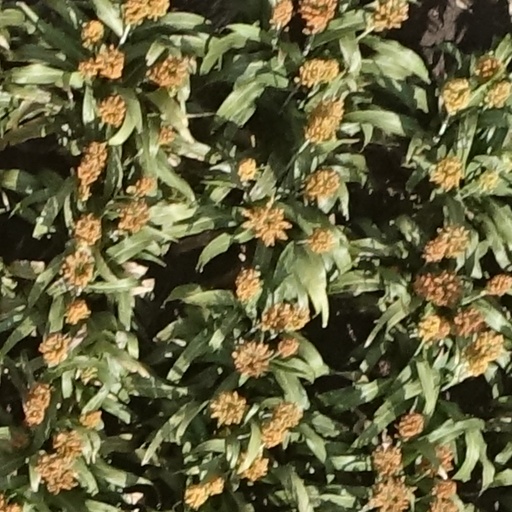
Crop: sorghum